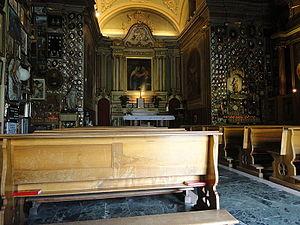
Le sanctuaire Notre-Dame de Guérison se trouve à l’entrée du val Vény, près de Courmayeur, en Vallée d'Aoste. Il se situe en face du glacier de la Brenva, d’où jaillit la Doire Baltée, le plus important fleuve valdôtain.